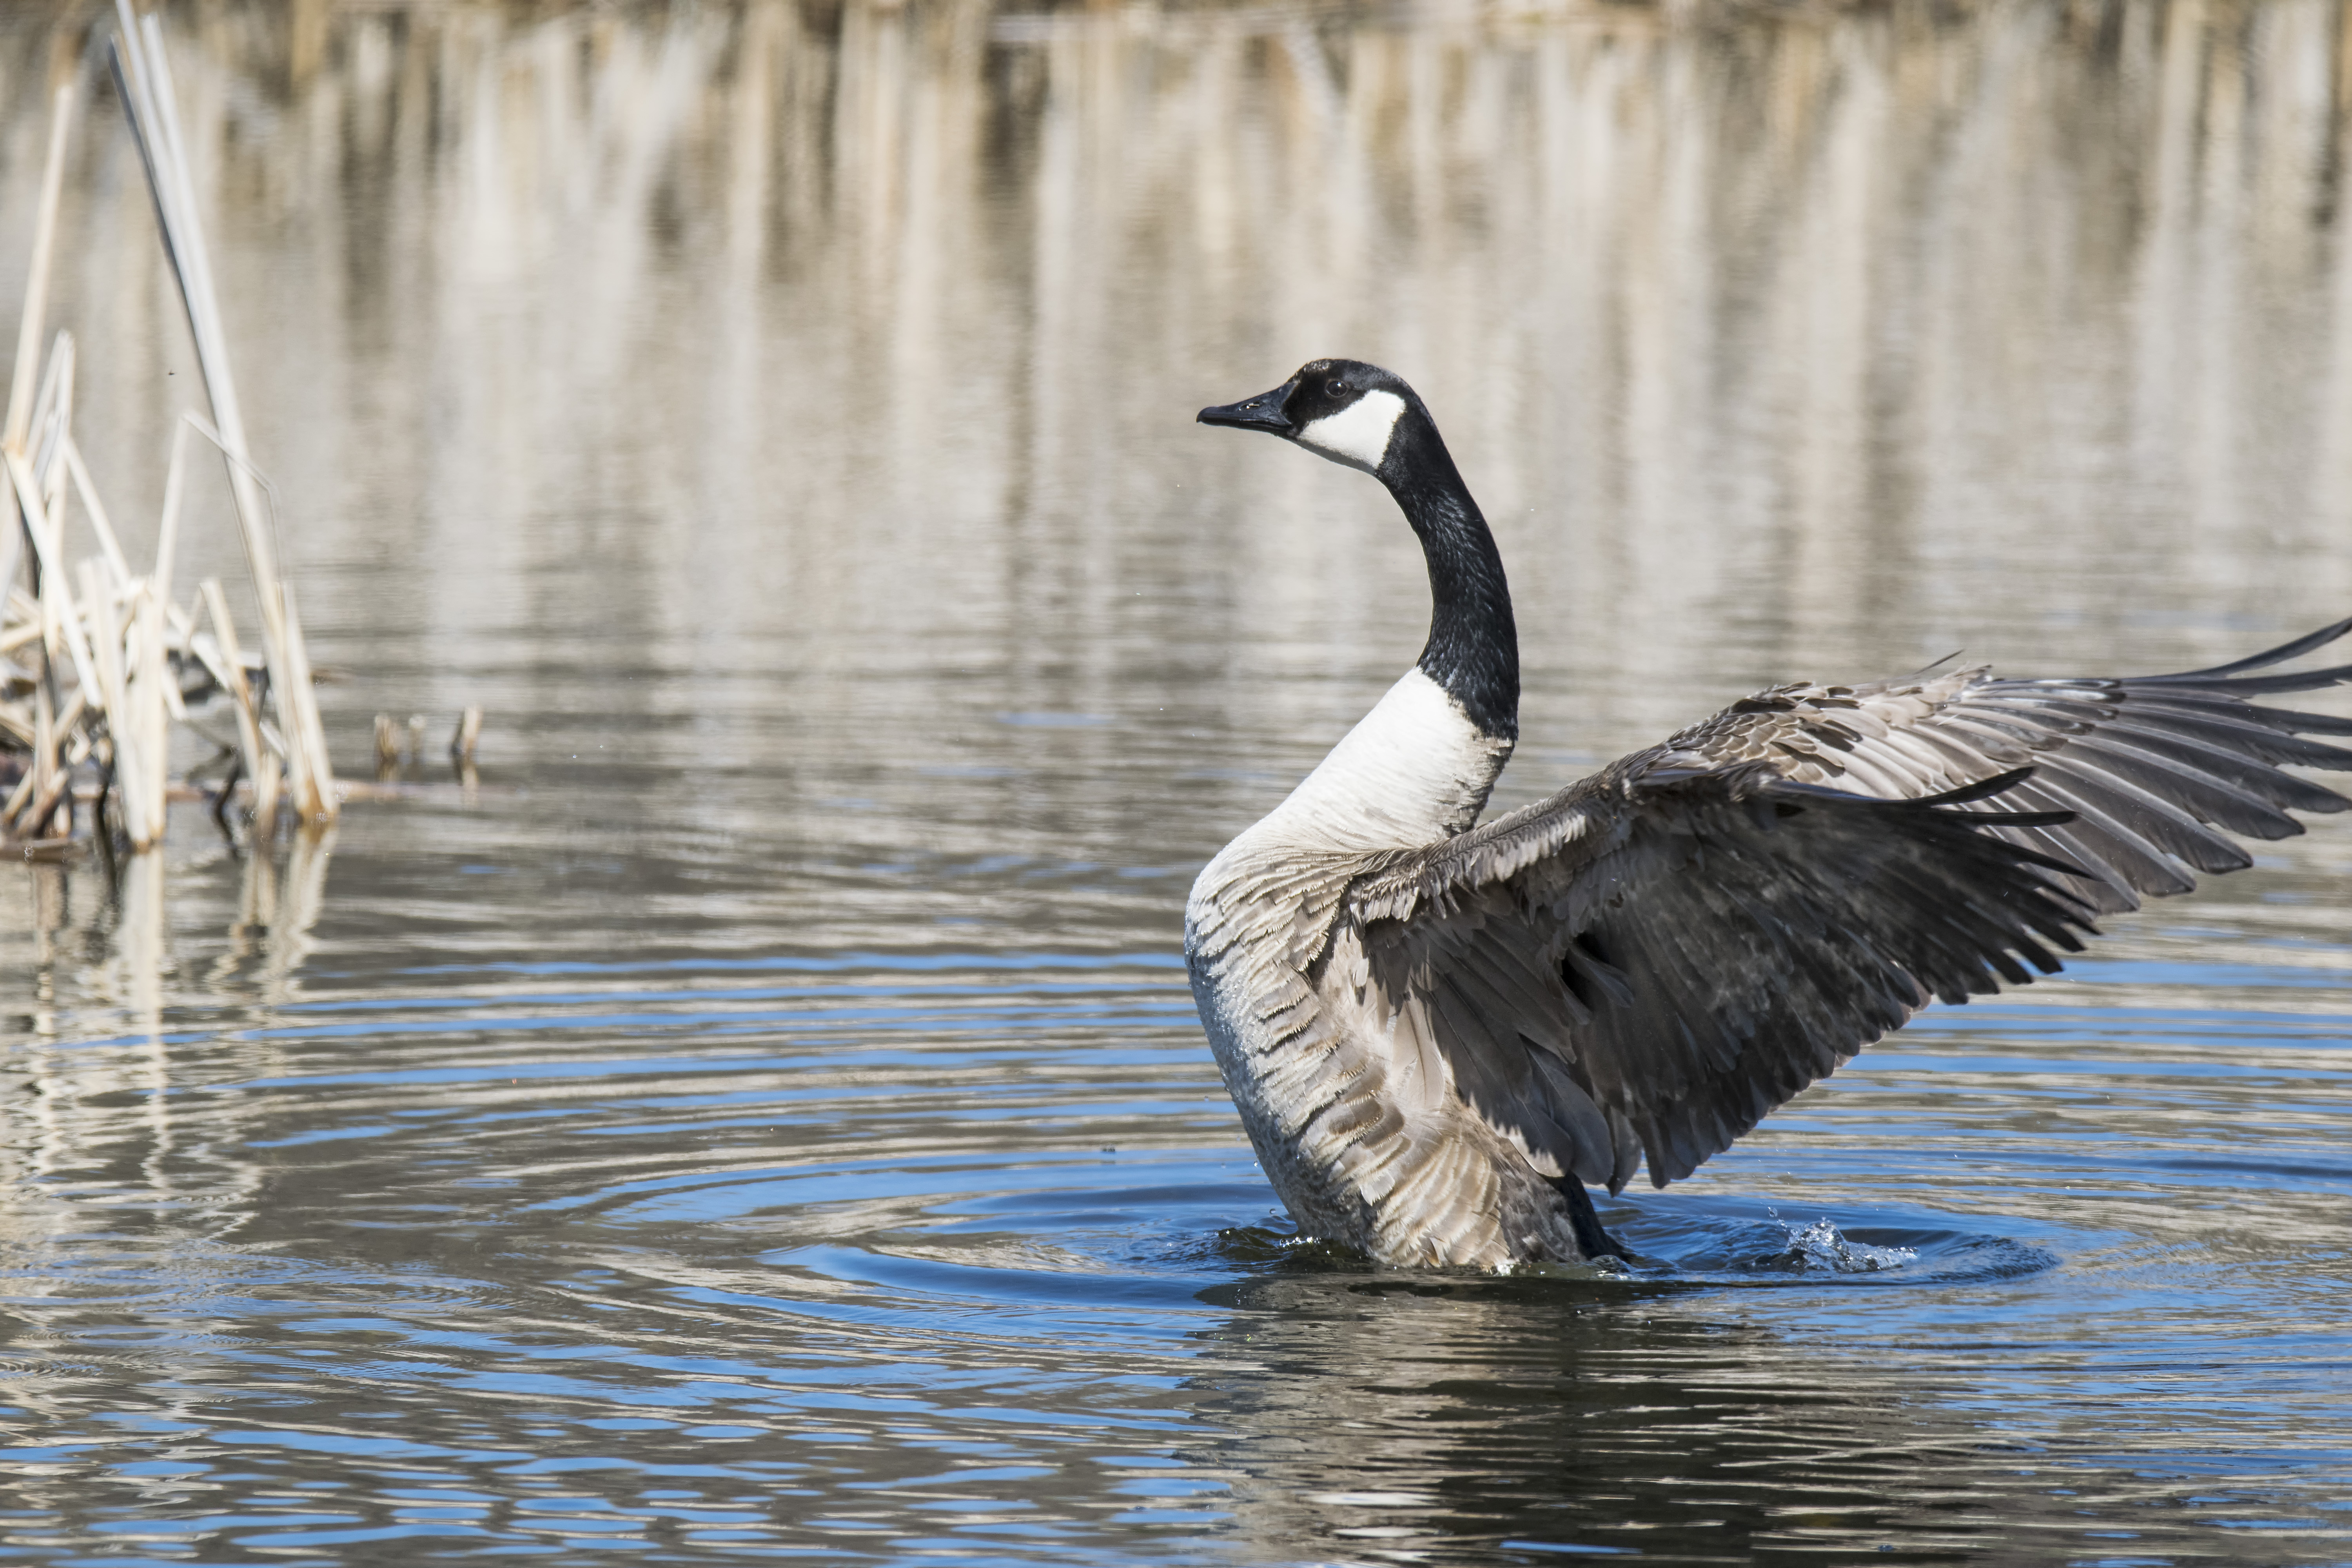
water, bird, wing, wildlife, reflection, beak, fauna, swan, canada, goose, vertebrate, quebec, waterfowl, water bird, du, sherbrooke, oiseau, bernache, ducks geese and swans, seaduck